List of ghost towns by country

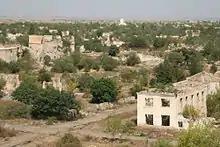
Aghdam, Azerbaijan

The islands of Antarctica, particularly South Georgia, were popular with whalers during the first half of the 20th century, and many of the settlements on these islands are former whaling stations. Most of them were closed down during the Great Depression, when whaling became unprofitable, and are now abandoned. These settlements include: